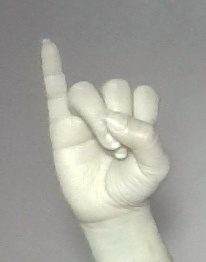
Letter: meem